Rudolf Stark

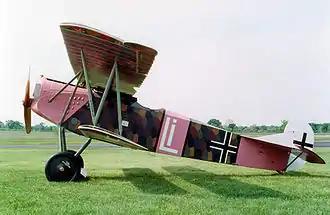
Fokker D.VII reproduction at the NMUSAF. The aircraft is painted in the colors of Leutnant Rudolf Stark of Jasta 35b

Stark originally served heroically in the 2nd Royal Bavarian Uhlans, winning his native Bavaria's Military Merit Order on 29 September 1915 and the Second Class Iron Cross on 11 June 1916. He switched to aviation; his first assignment was to FAA 296, a reconnaissance unit, on 15 November 1917.